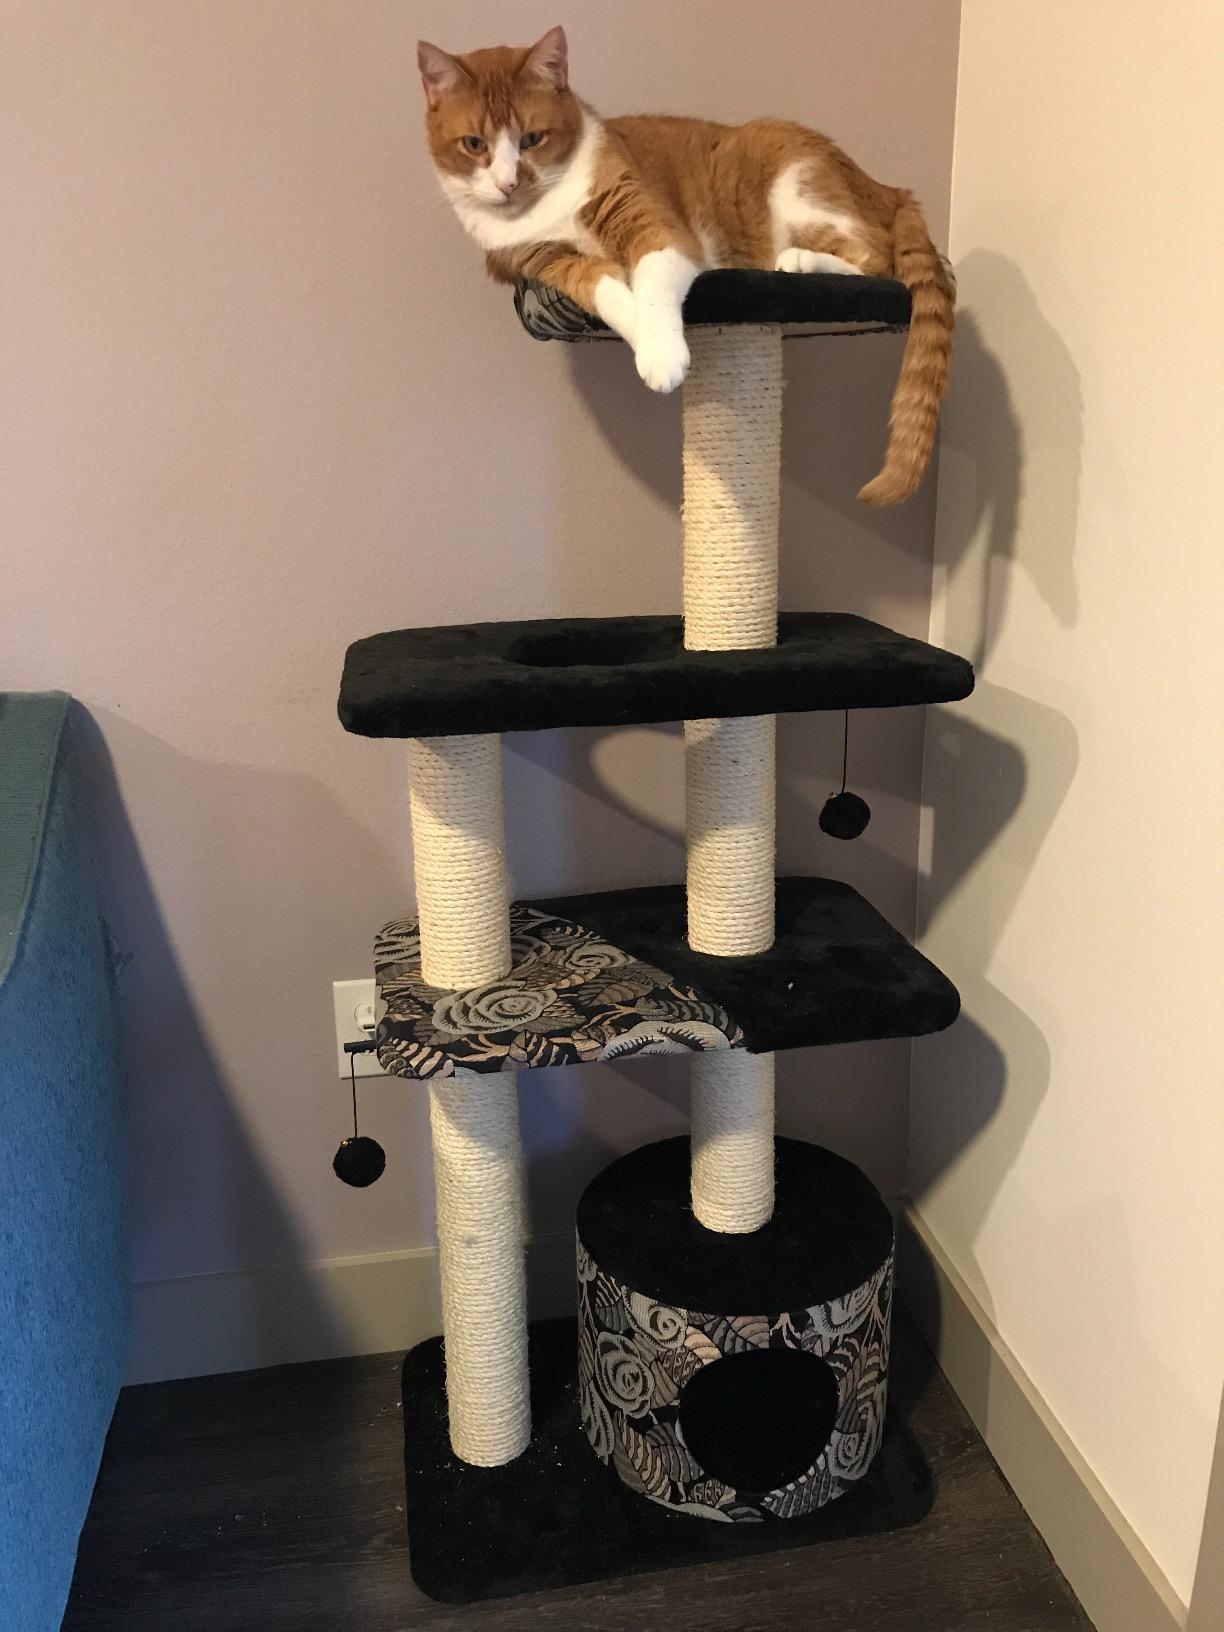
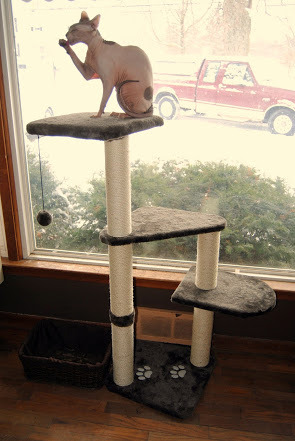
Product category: items_cat tree
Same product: no